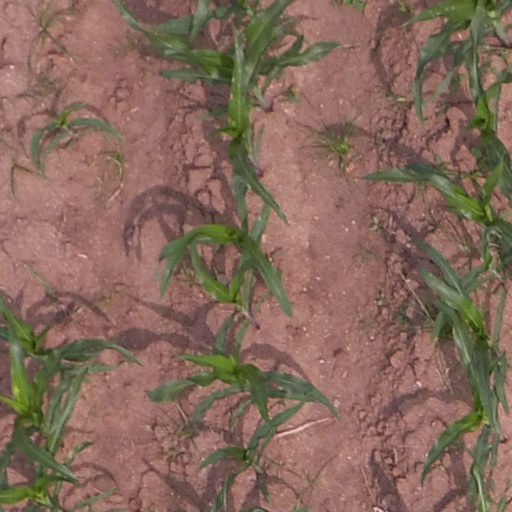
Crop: maize; corn